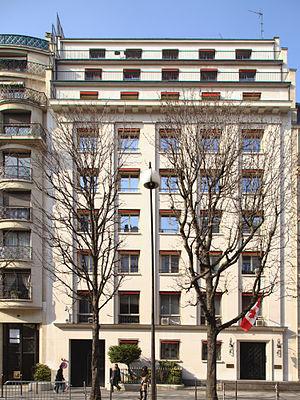
L'ambassade du Canada à Paris, au numéro 35, avenue de Montaigne
L’ambassade du Canada en France est la représentation diplomatique du Canada auprès de la République française. Elle est située à Paris, la capitale du pays, et son ambassadrice est, depuis 2017, Isabelle Hudon.